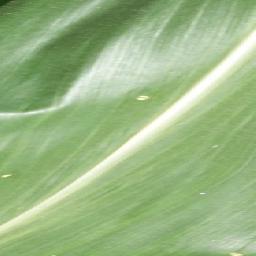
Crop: corn
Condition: (maize)_healthy